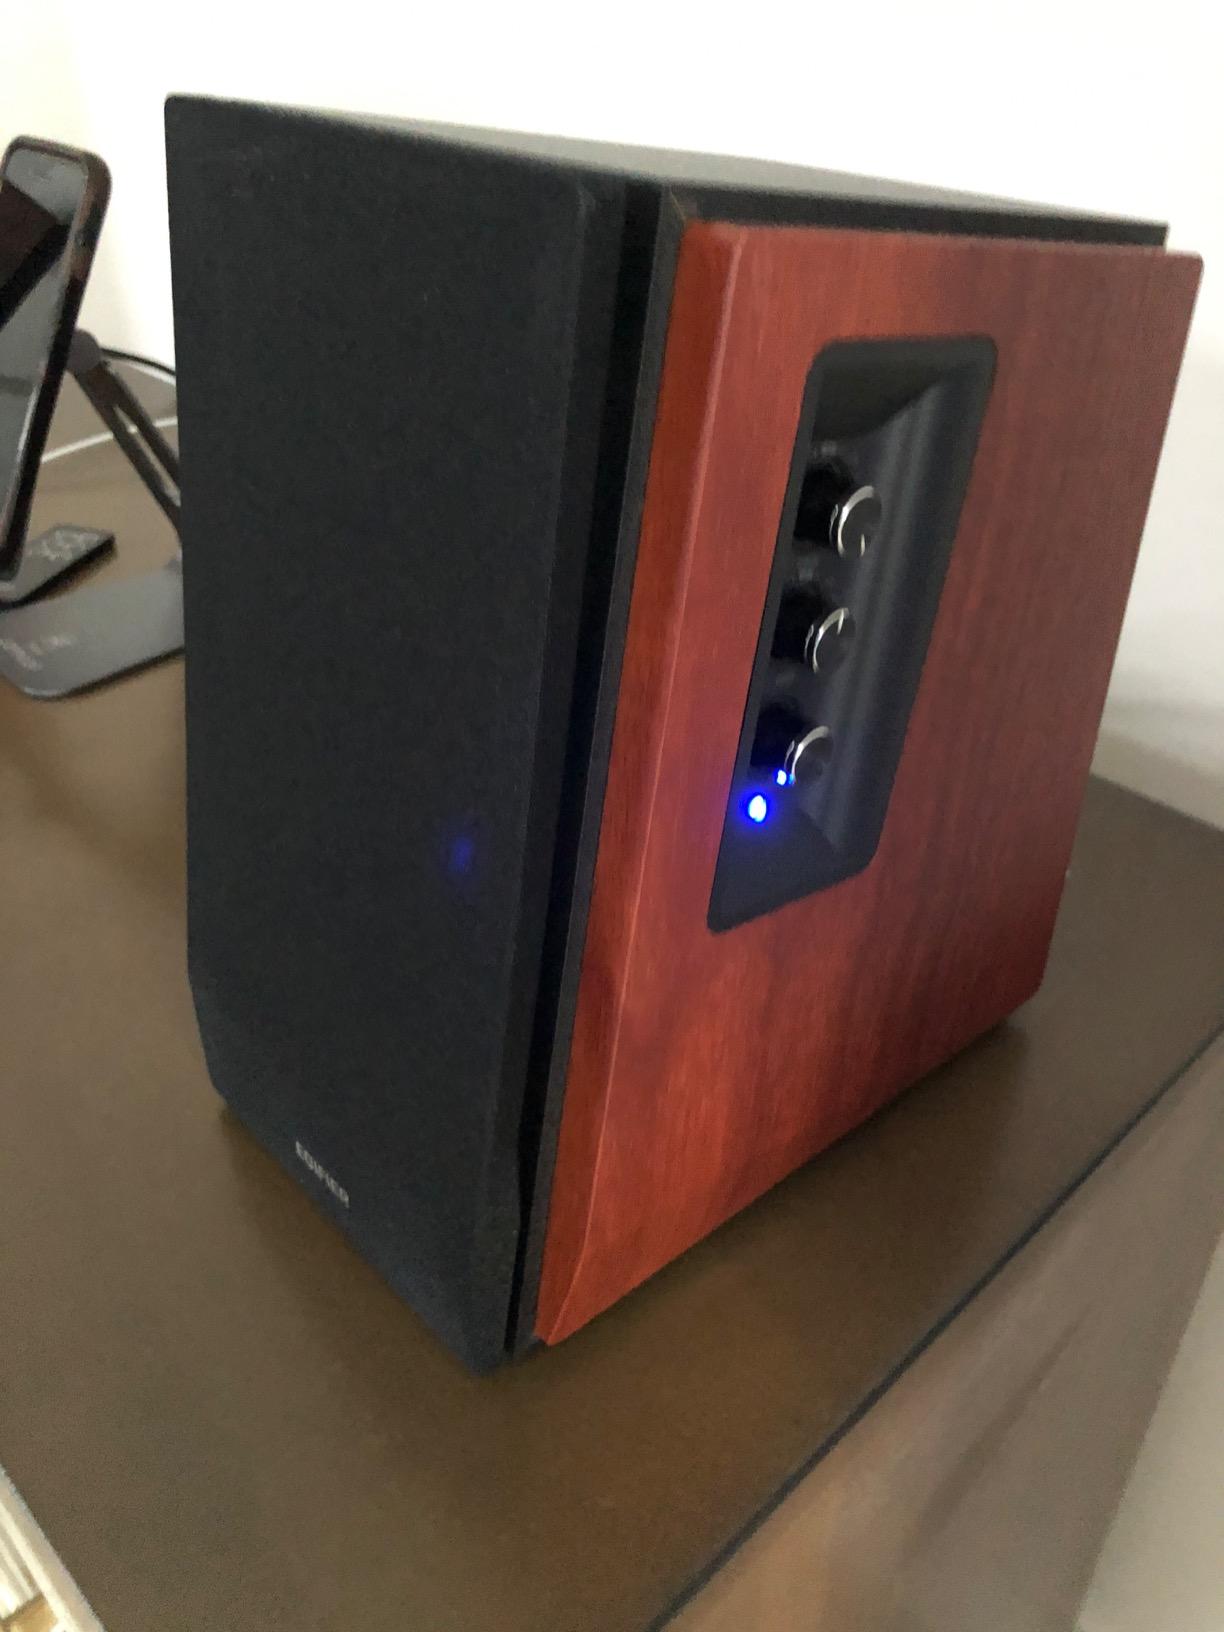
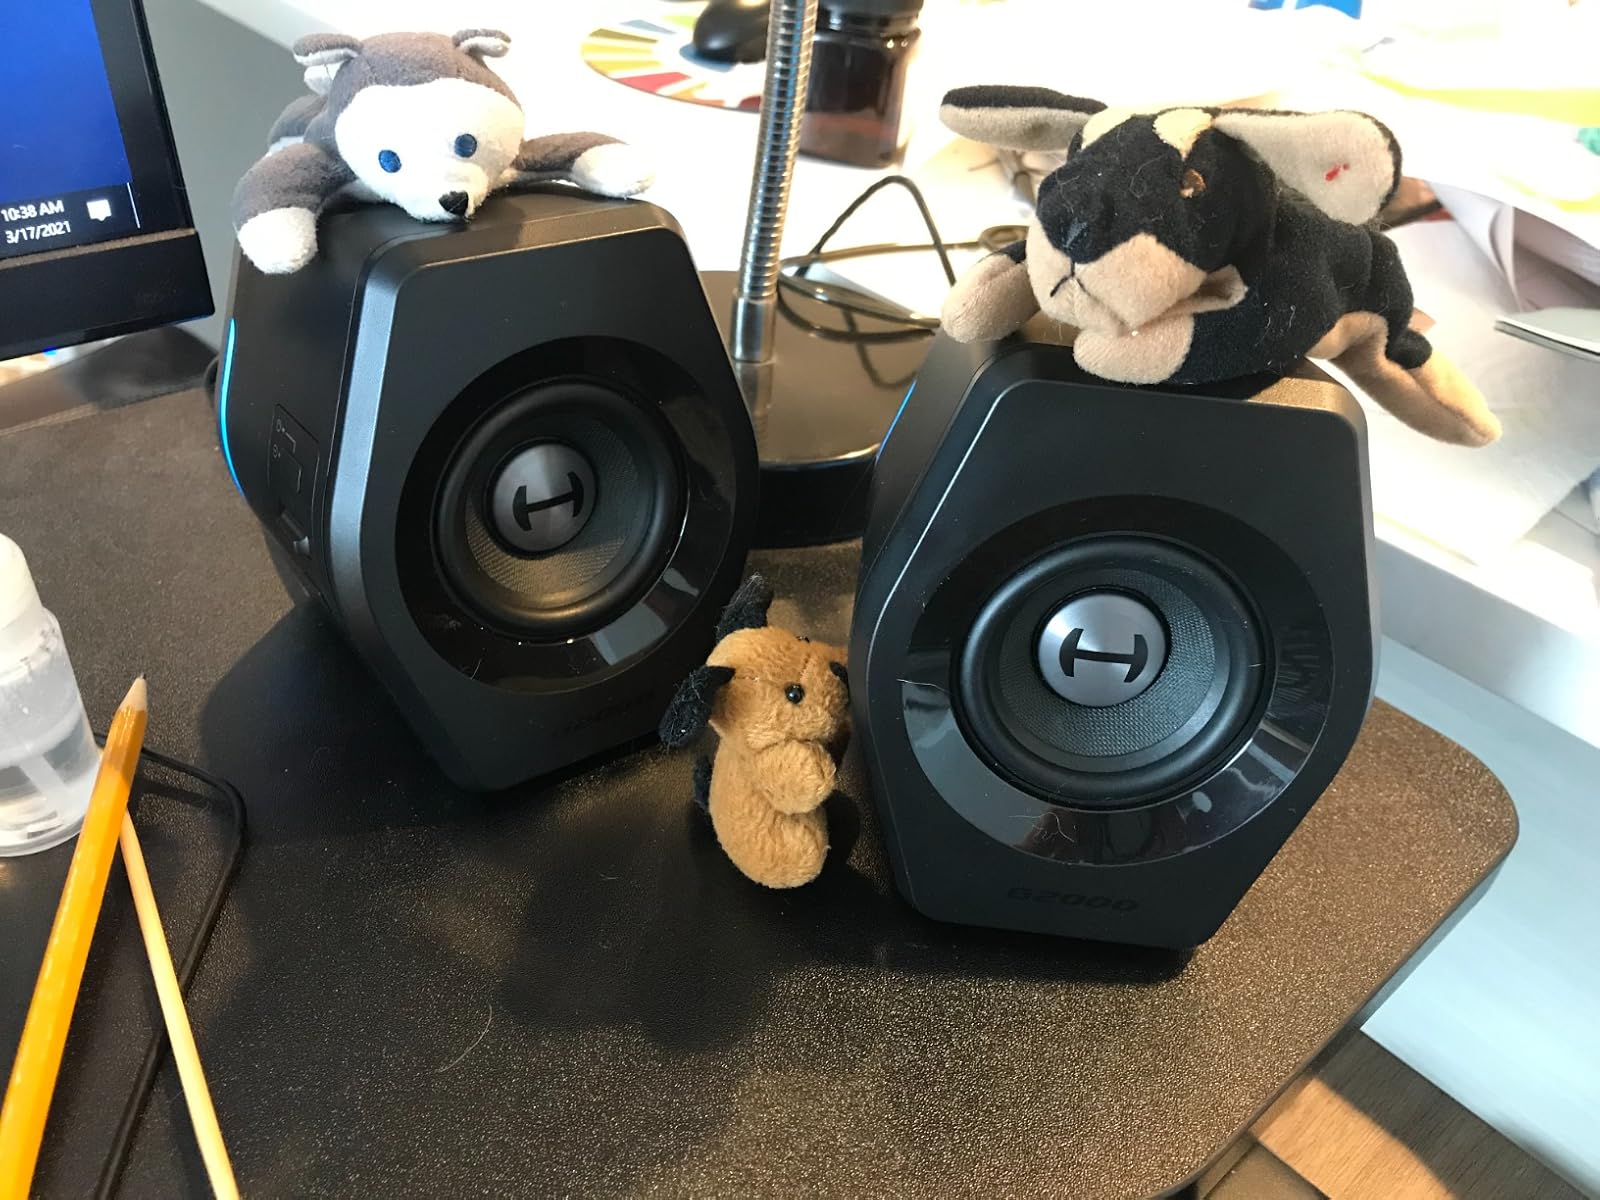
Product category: speaker
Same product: no